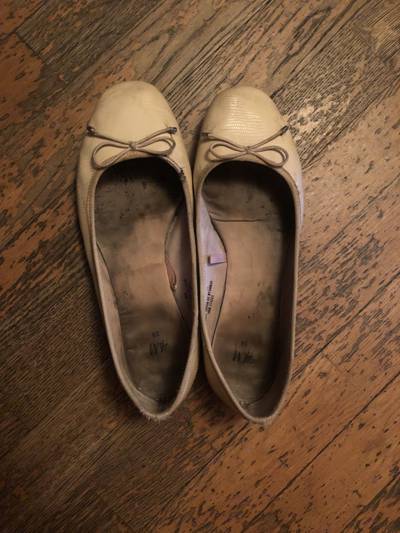
Waste category: shoes